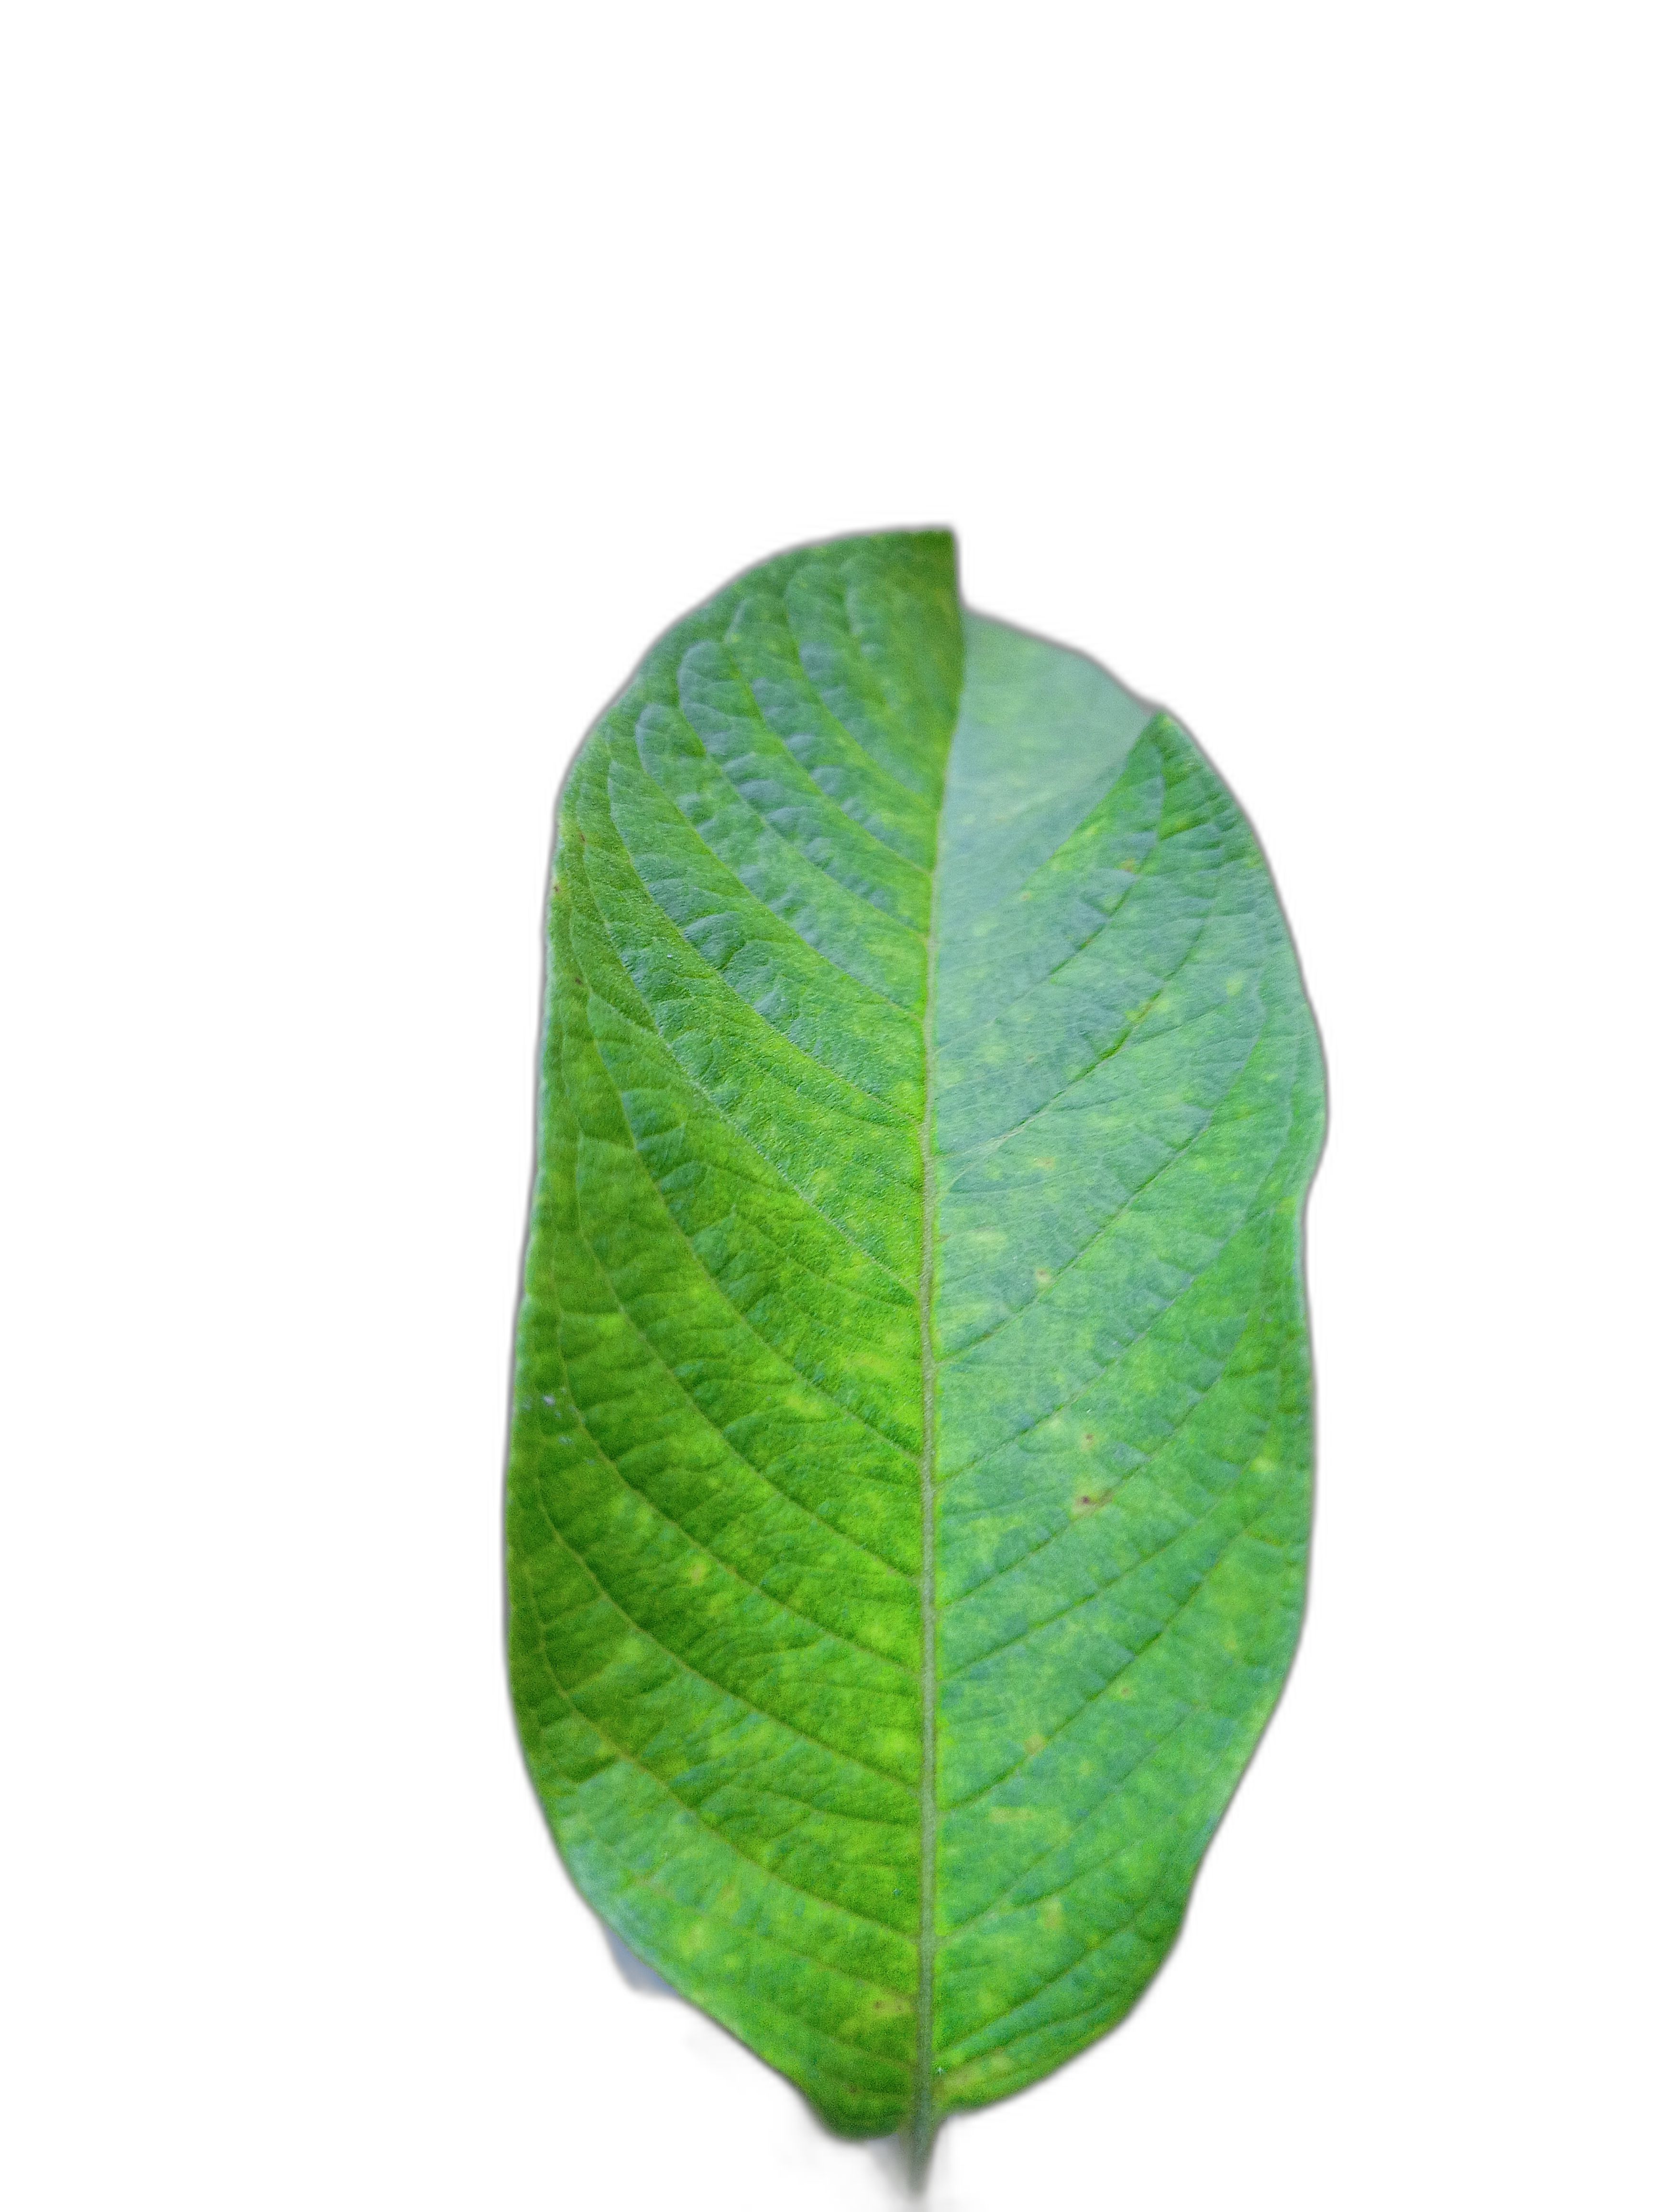
Plant part: leaf
Disease: Healthy